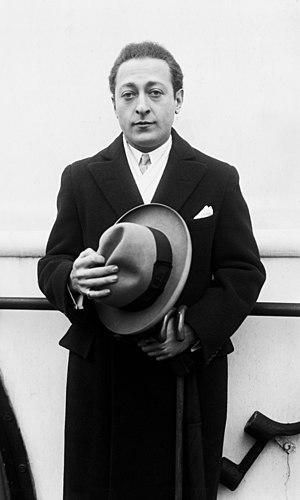
Jascha Heifetz, né le 2 février 1901 à Vilnius et mort le 10 décembre 1987 à Los Angeles, est un violoniste russe, naturalisé américain.